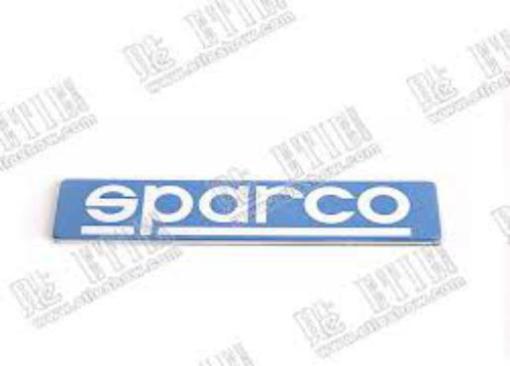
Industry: Clothes